Missouri Route 96

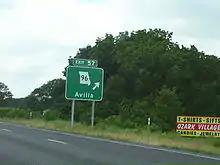
Route 96 exit from I-44

Route 96 begins at a partial interchange with Interstate 44 (I-44) just west of Halltown (there is no access to westbound I-44 or from eastbound I-44). The highway is a two-lane road and is relatively straight all the way to Carthage. Approximately west of I-44 is the western terminus of Route 266. Approximately further west, Route 96 is joined by Historic Route 66.